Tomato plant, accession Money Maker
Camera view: tilt-top (135 deg); turntable rotation: 90 degrees
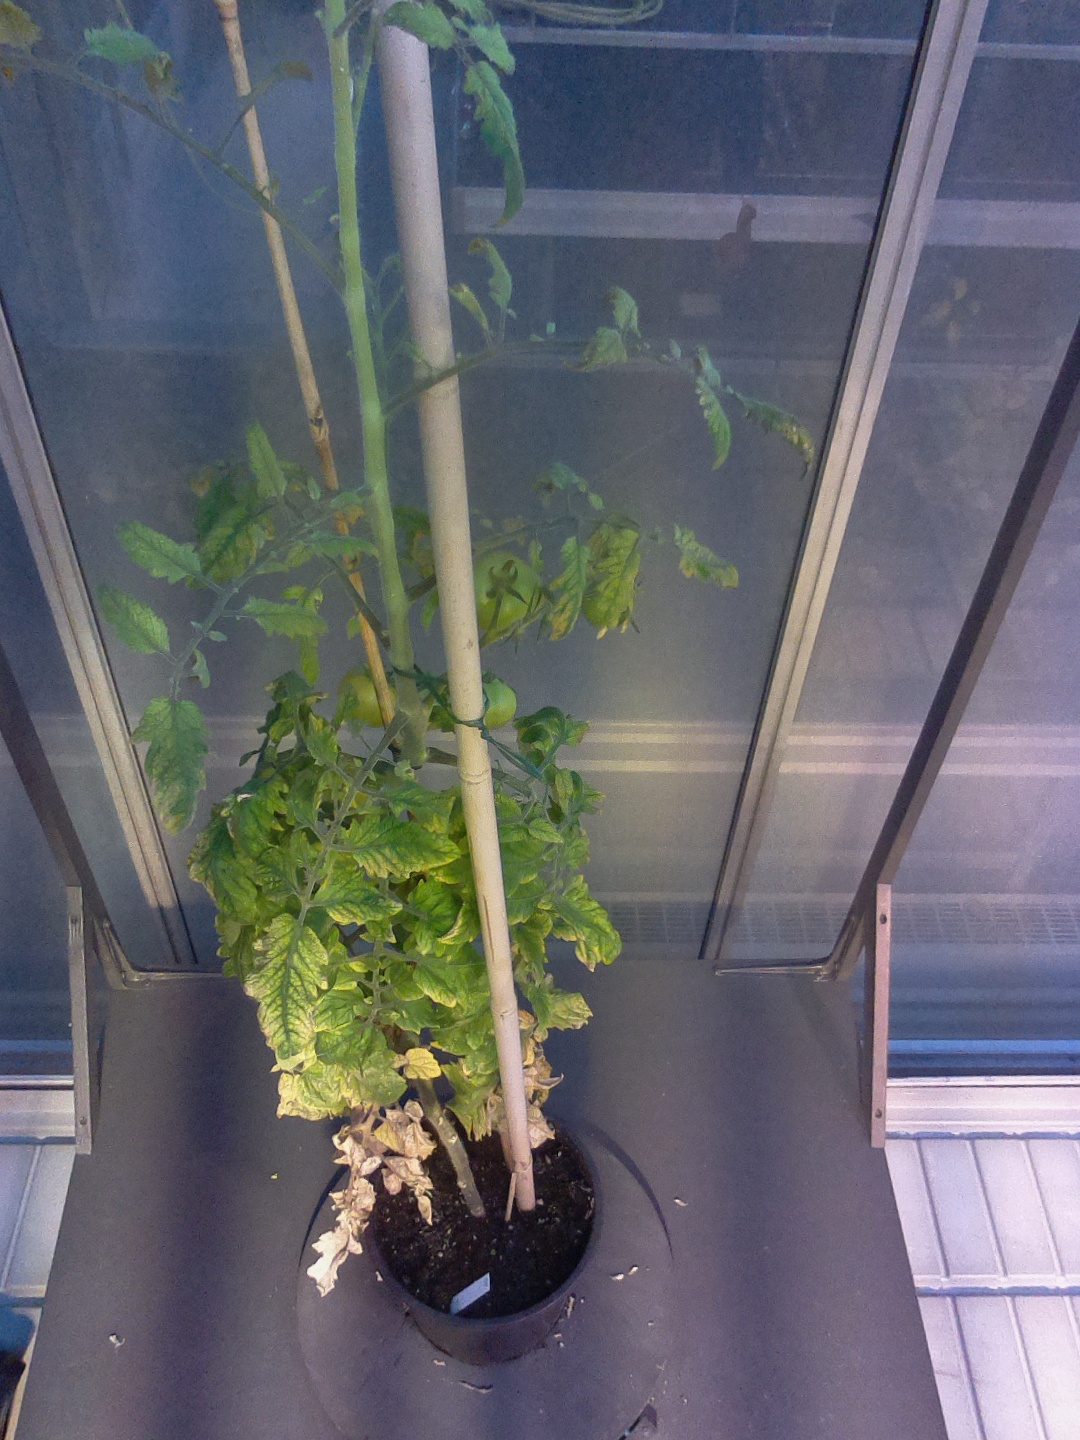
BBCH growth stage 80: fruits start showing typical ripe color (orange -> red)